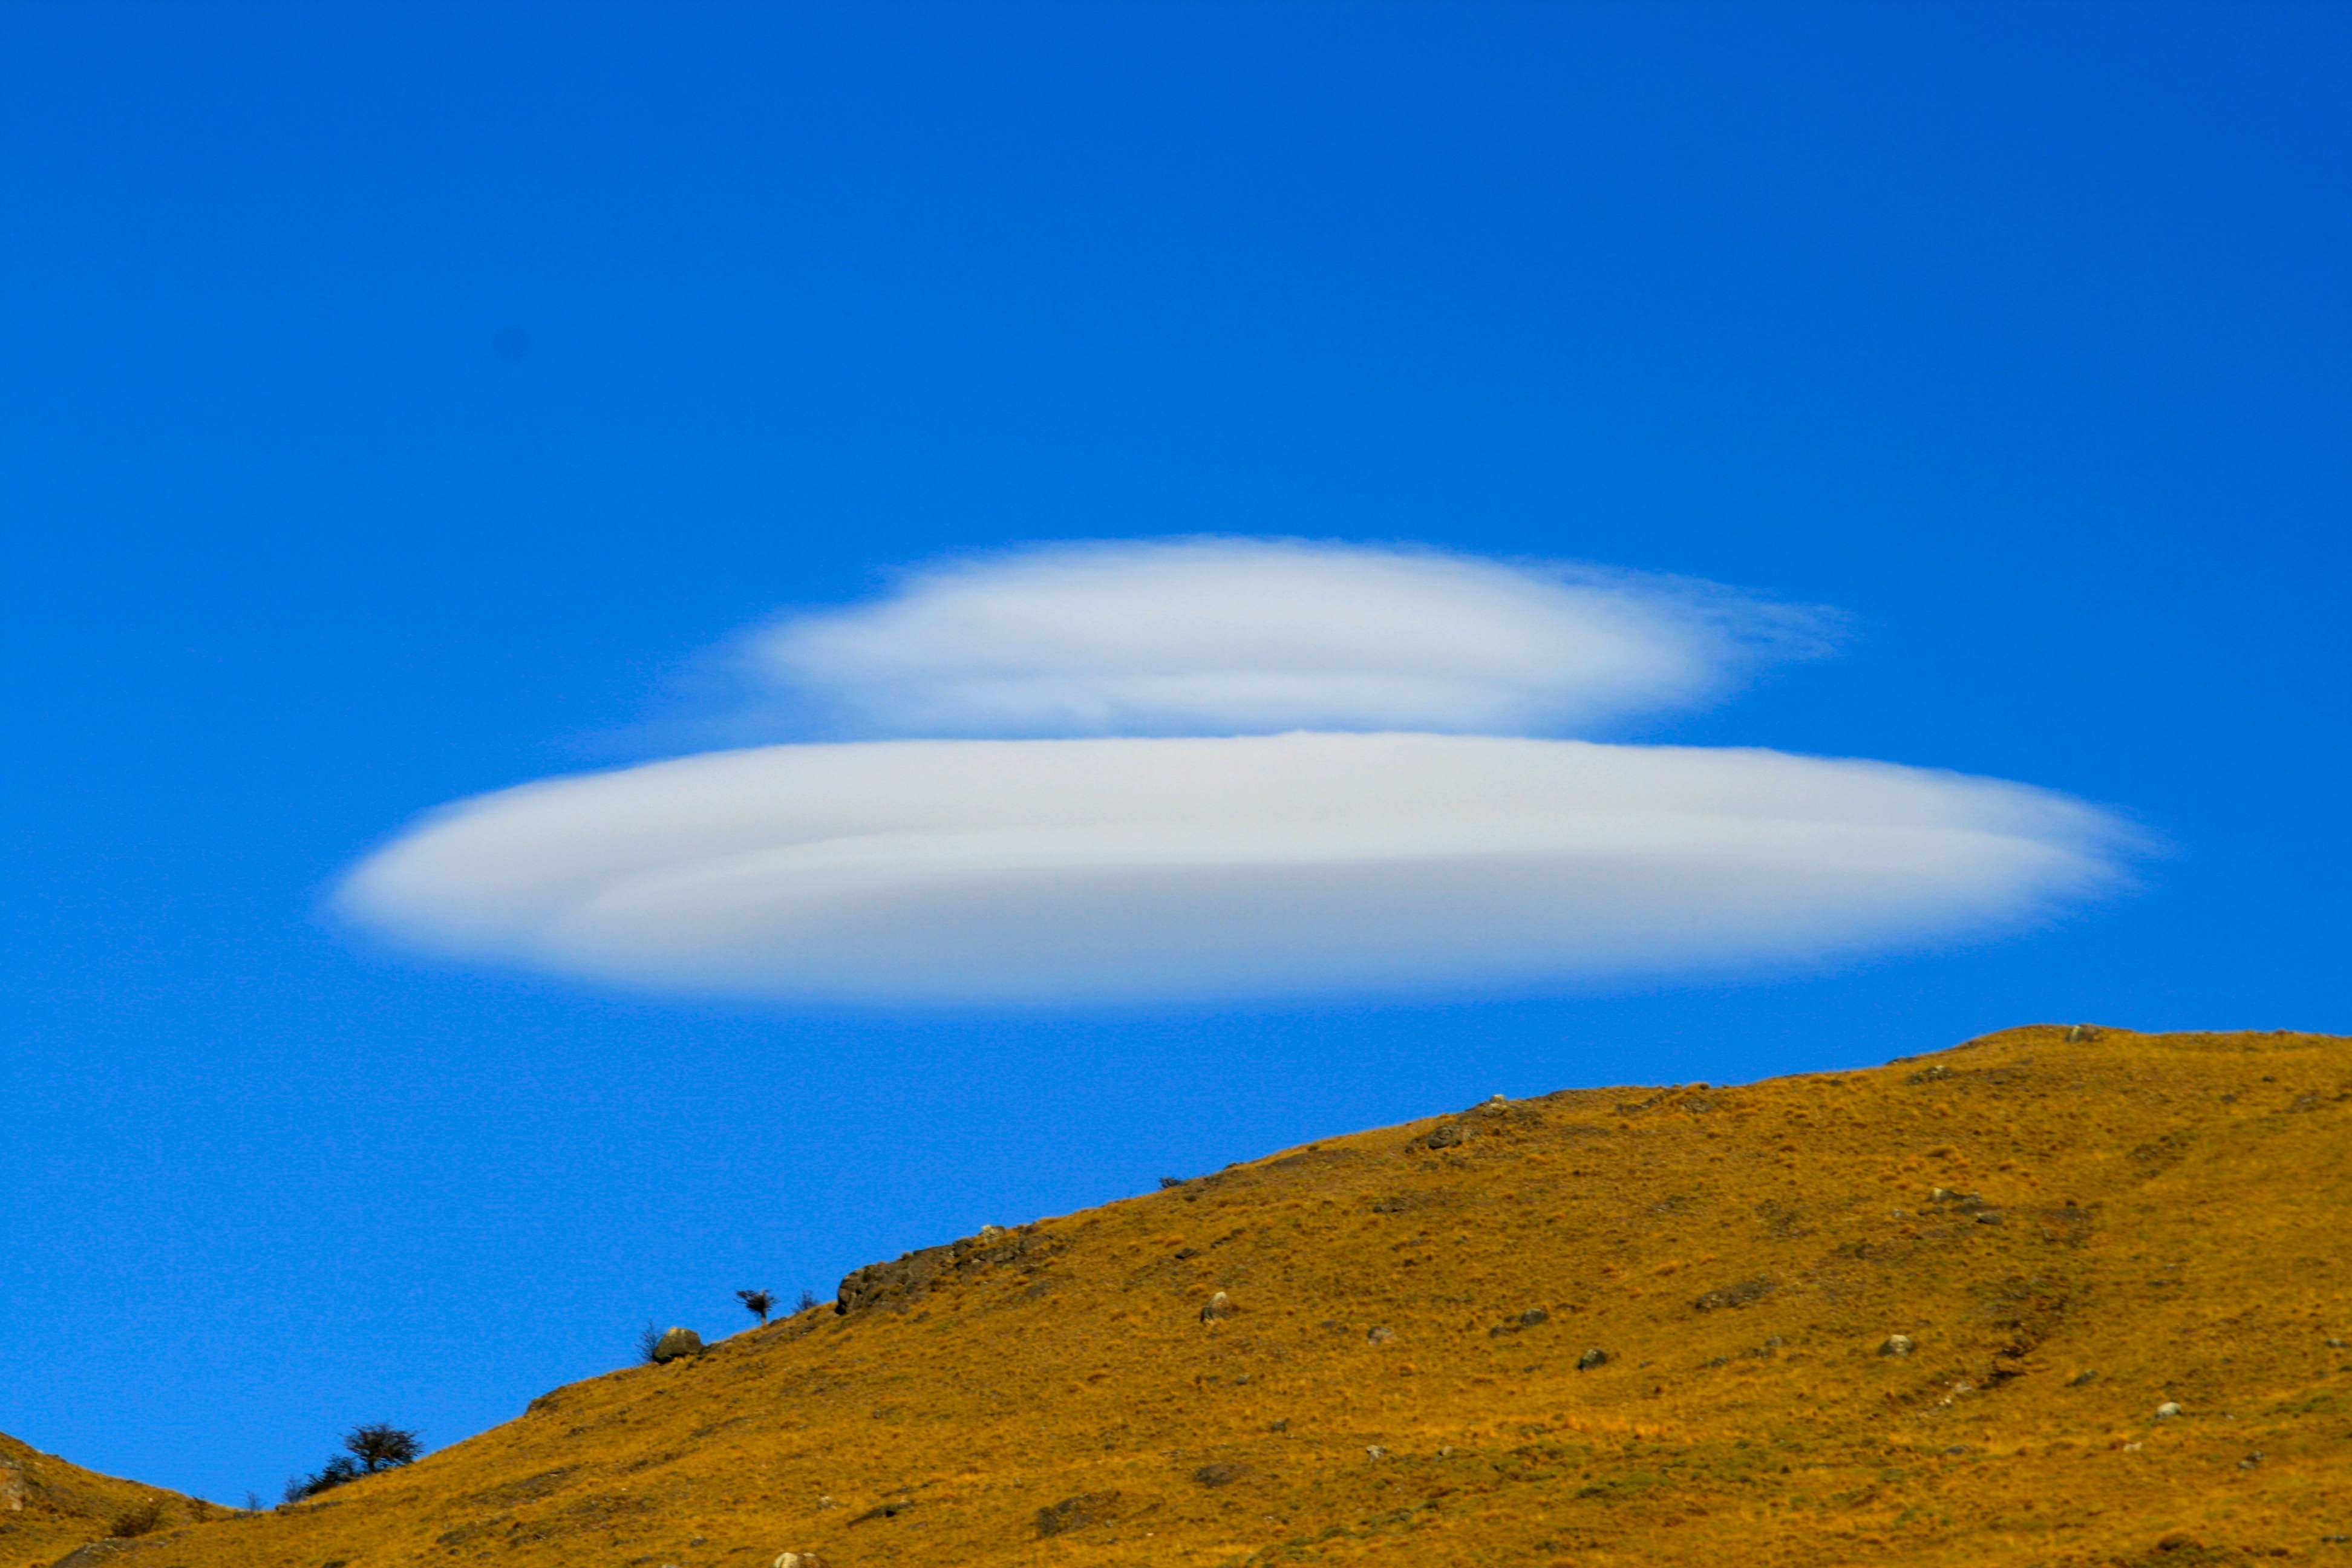
horizon, mountain, wing, cloud, sky, sunlight, hill, atmosphere, space, cumulus, plain, grassland, ufo, ecosystem, meteorological phenomenon, atmosphere of earth